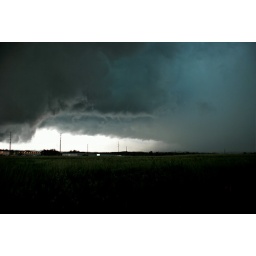
This storm produced a funnel cloud over downtown Raleigh. Several touchdowns were spotted as it moved E-NE.